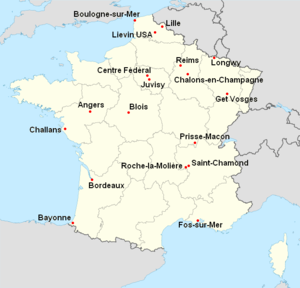
Clubs participants à la Nationale 1 Masculine 2008-2009
La saison 2008-2009 du championnat de France de basket-ball de Nationale 1 est la 60ᵉ édition du championnat de France de basket-ball de Nationale masculine 1. La NM1 est le troisième plus haut niveau du championnat de France de basket-ball et le plus haut niveau amateur. Dix-huit clubs participent à la compétition.